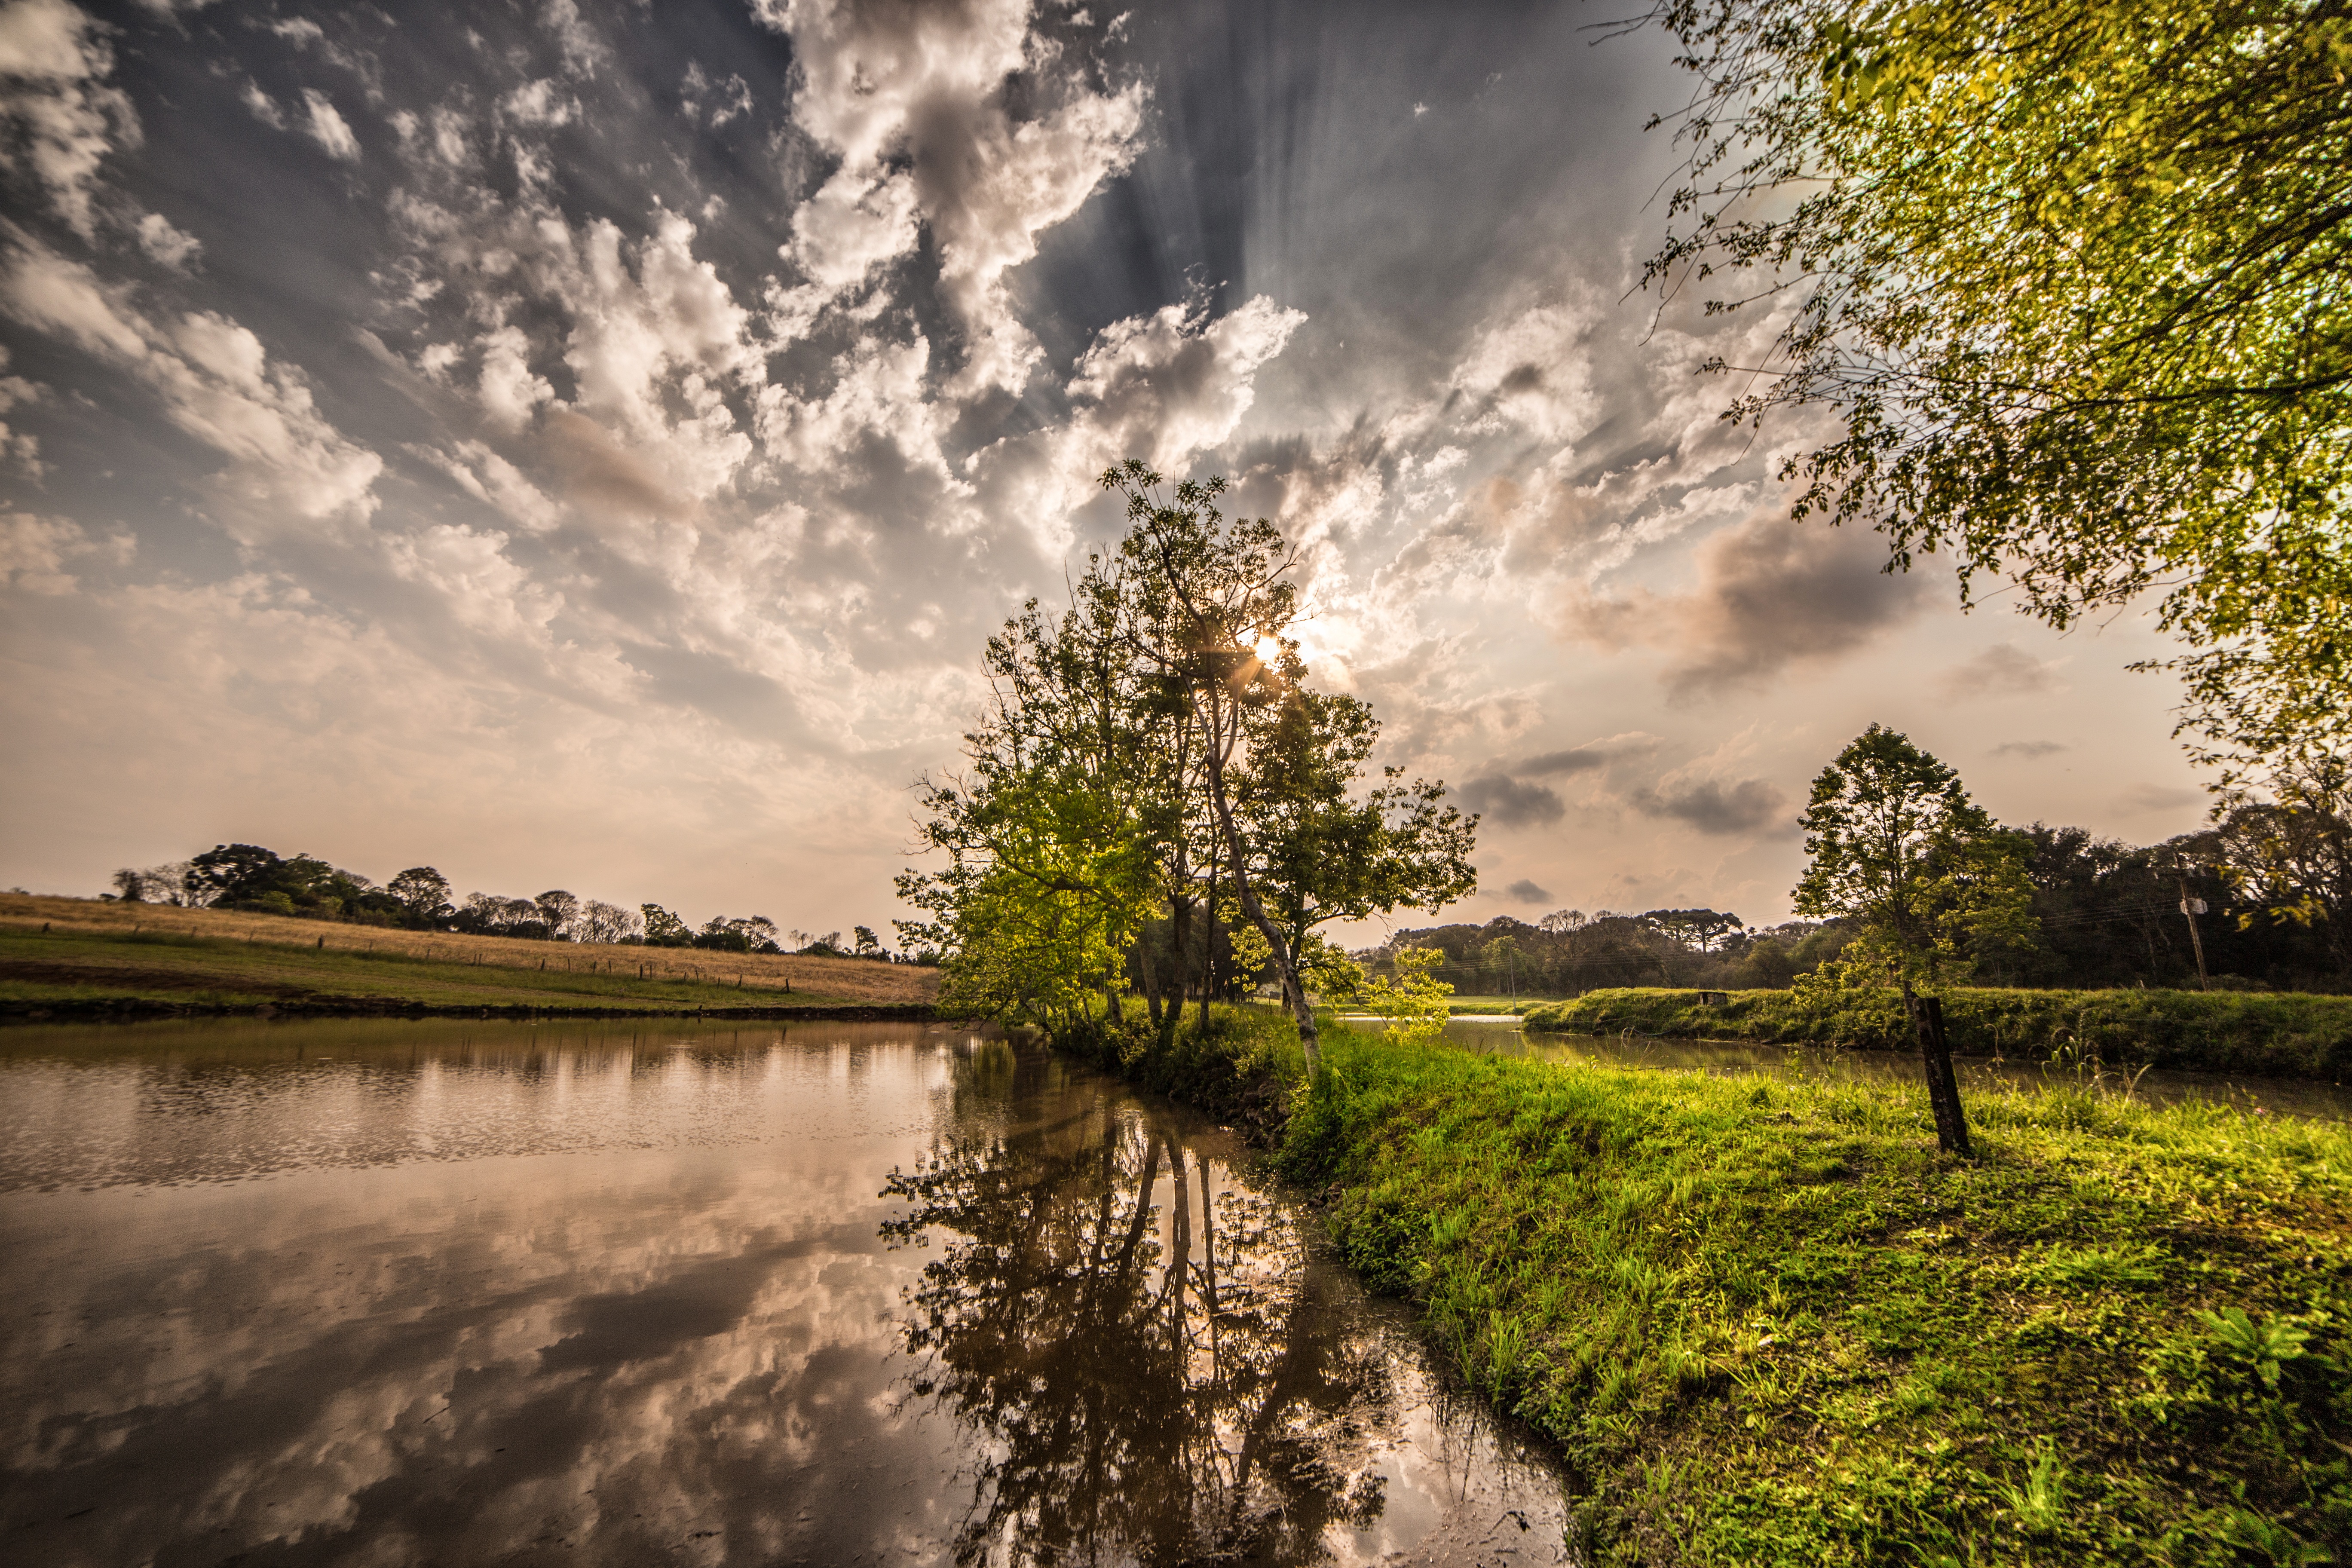
beach, landscape, tree, water, nature, forest, grass, outdoor, horizon, wilderness, light, cloud, plant, sky, sun, sunrise, sunset, field, meadow, sunlight, cloudy, morning, leaf, shore, flower, lake, river, summer, travel, dusk, walk, pond, environment, evening, rural, orange, spring, green, golden, reflection, red, scenic, peaceful, natural, autumn, park, weather, blue, yellow, tourism, season, waterway, clouds, bright, wetland, nobody, rural area, atmospheric phenomenon, woody plant